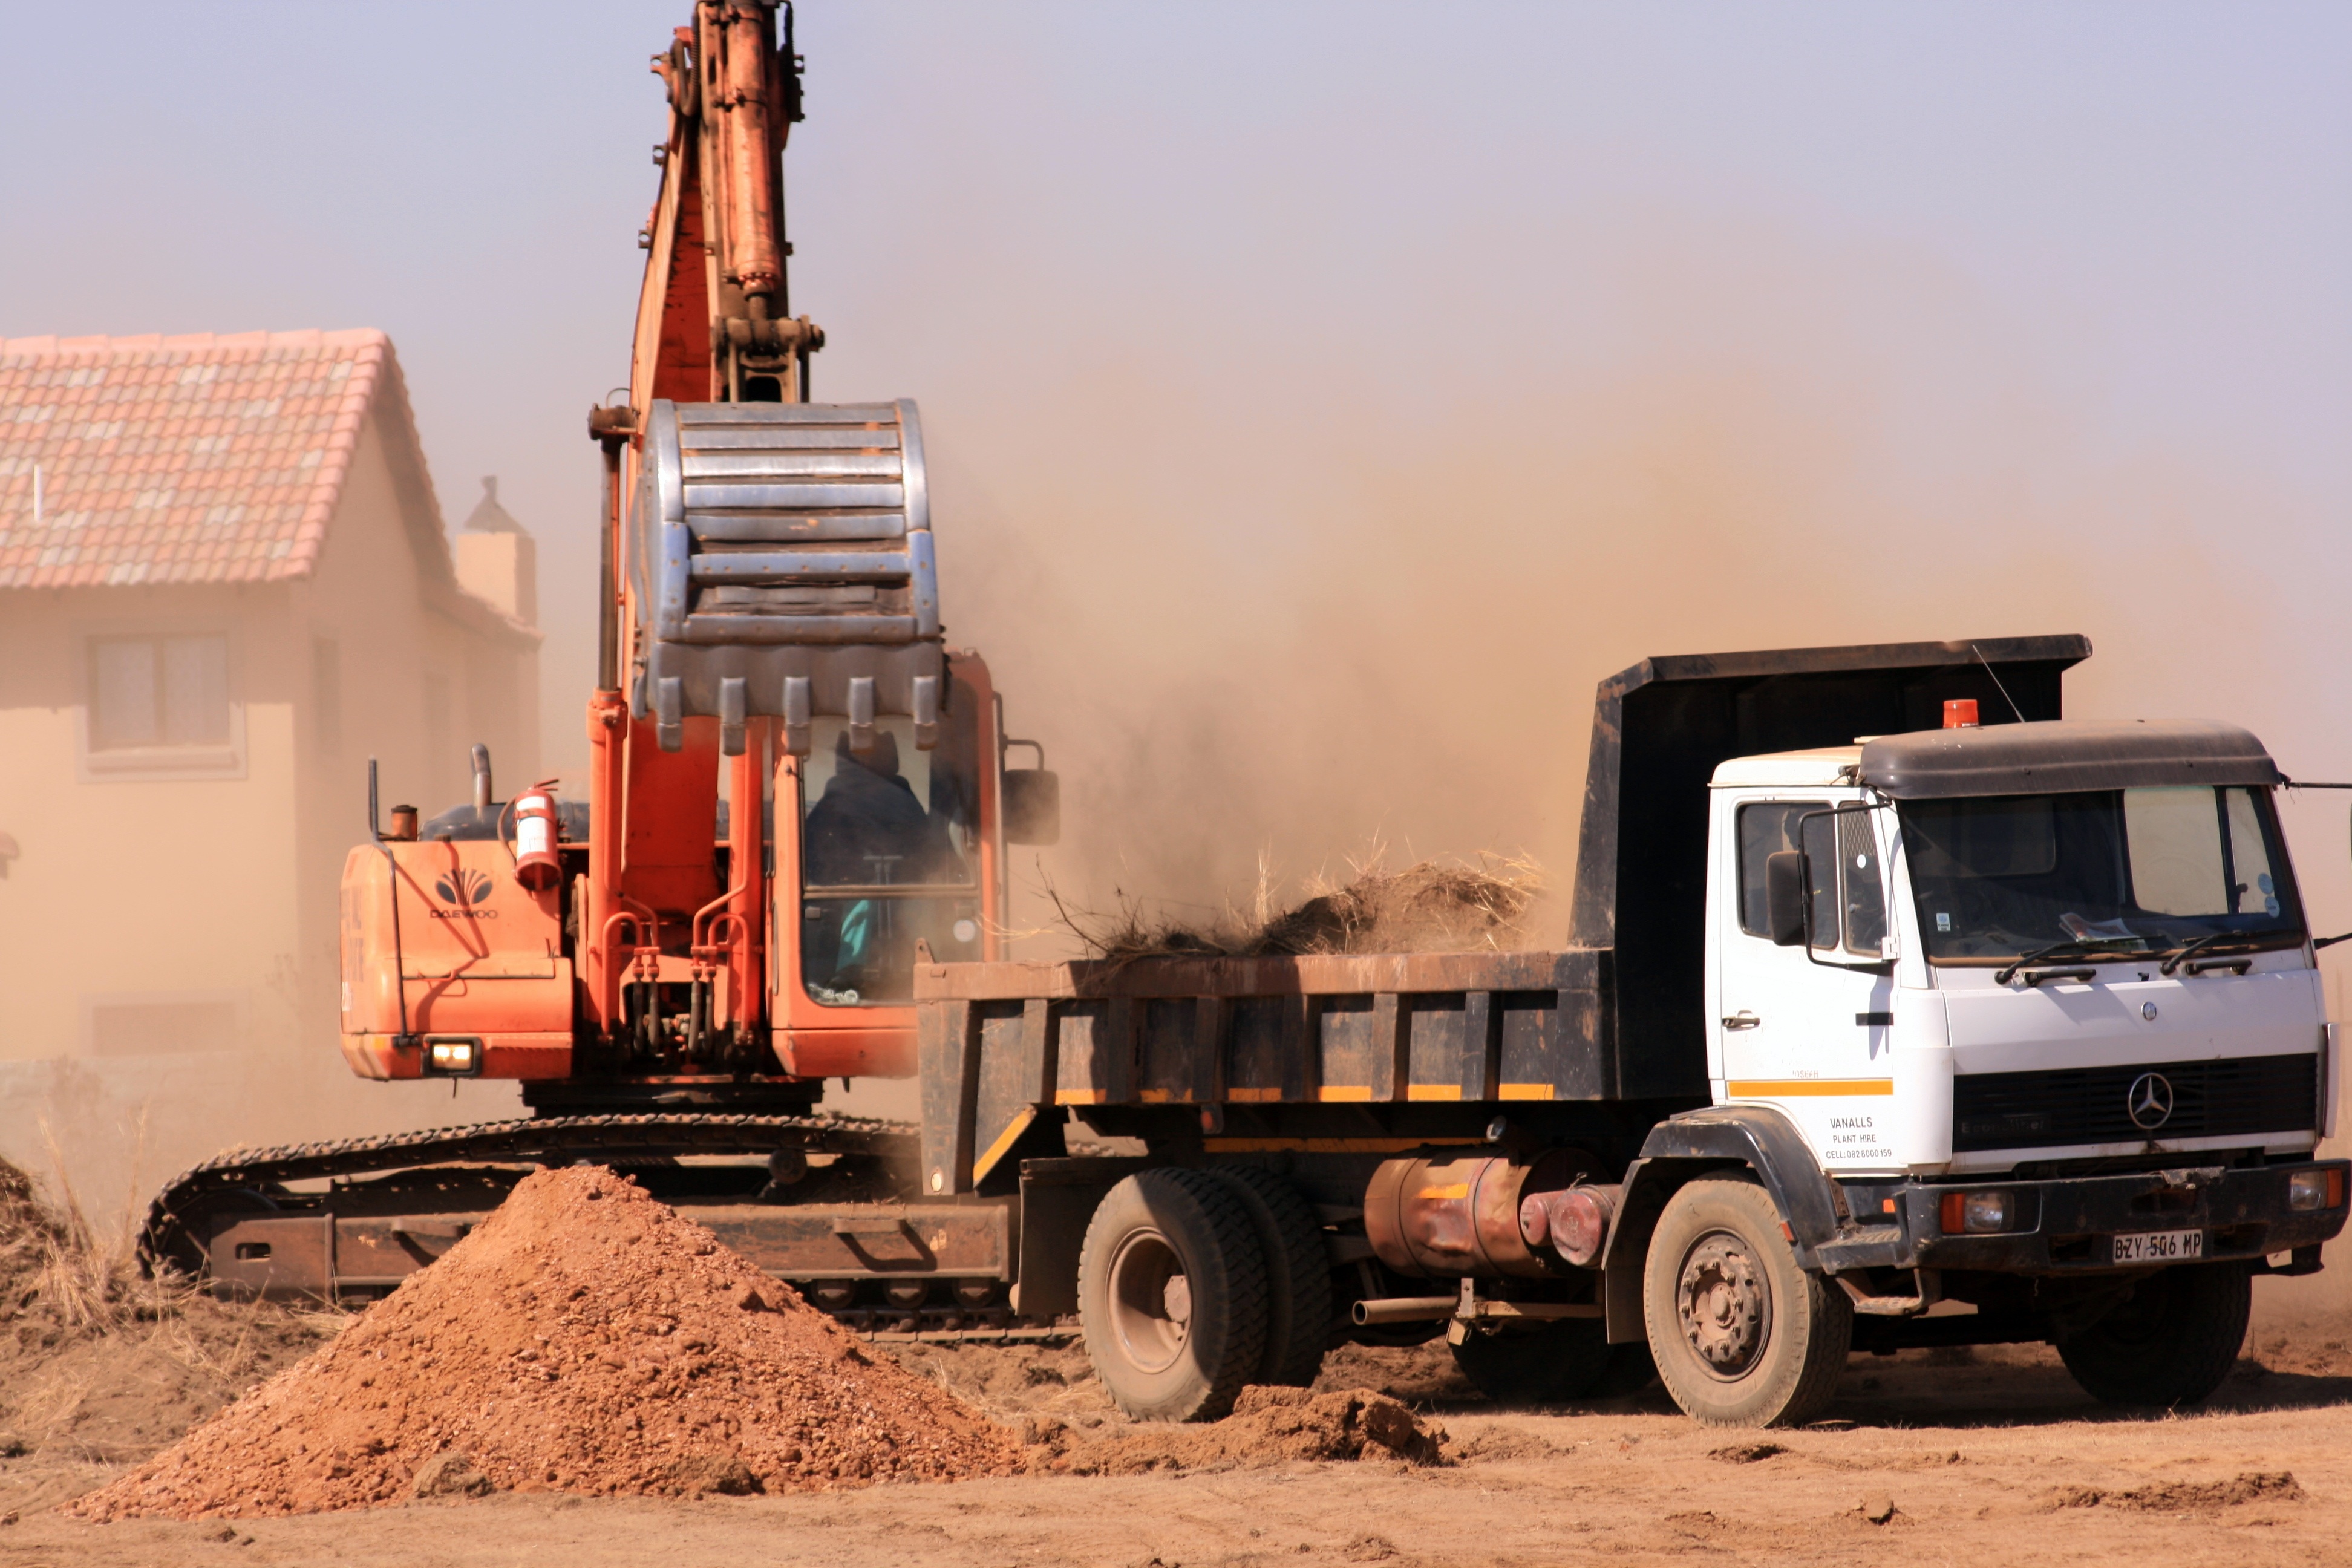
asphalt, transport, construction, truck, vehicle, industry, crane, construction equipment